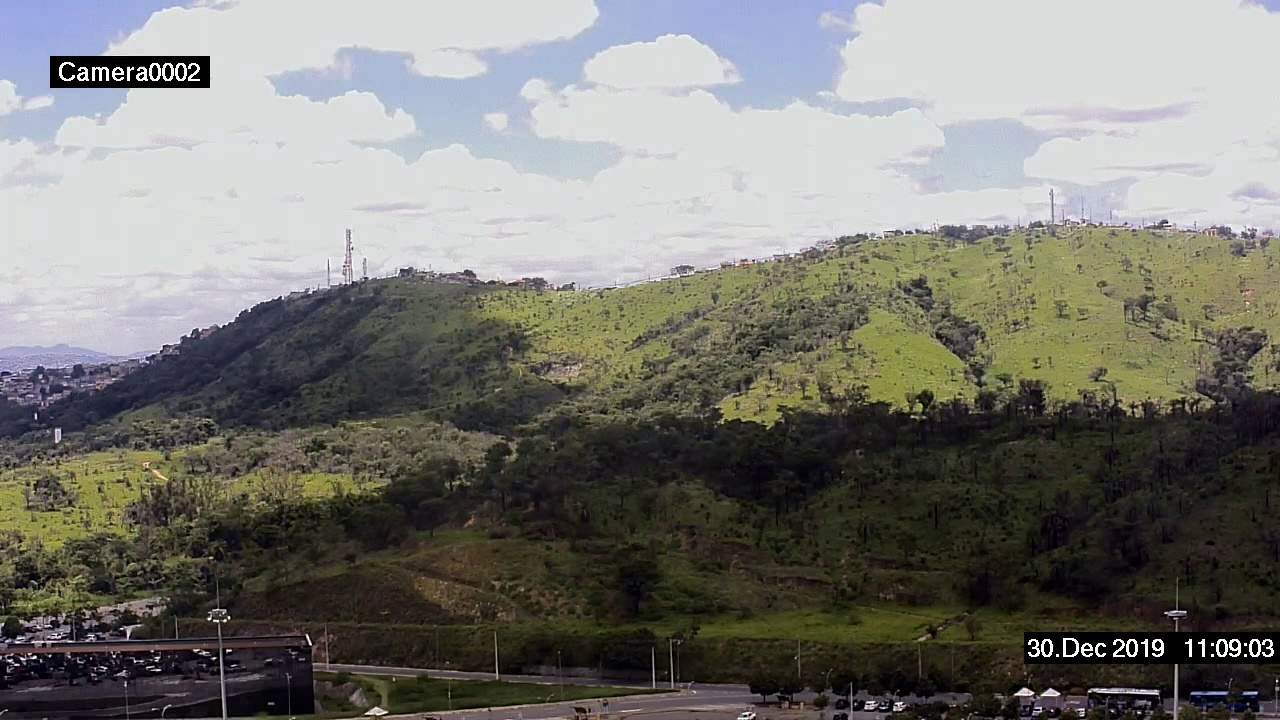
Fire: no
Smoke: no